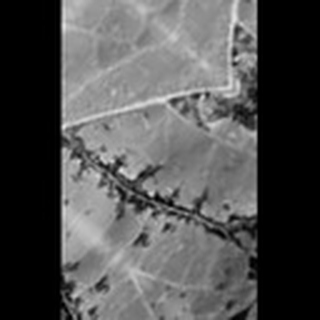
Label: cotton_bacterial_blight